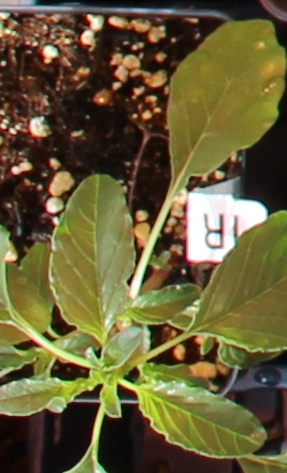
Label: Waterhemp